Conservation and restoration of painting frames

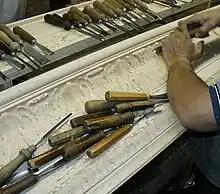
A carver reproduces the missing ornamentation on a frame.

Frequent handling, redecoration, modification, atmospheric pollution, and deterioration are some of the many issues that have given cause for conservators to specialize in the preservation of frames. Although wood is the most common material used in the creation of painting frames, other materials such as gesso, glass, plastic, and metal are also used. Each material is susceptible to deterioration and damage.